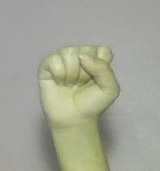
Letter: saad